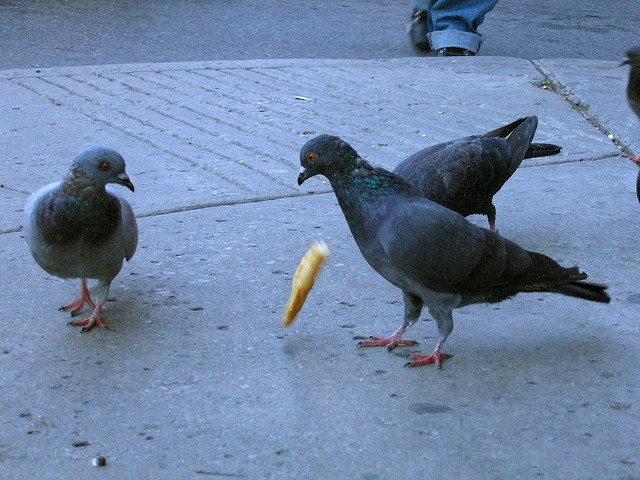
A group of black pigeons eating food on sidewalk.
Three pigeons on the side walk munching on a thrown out breadstick.
A group of pigeons fight over a small piece of food.
Pigeons are surrounding a piece of bread on the ground.
there are pigeons in the street eating bread